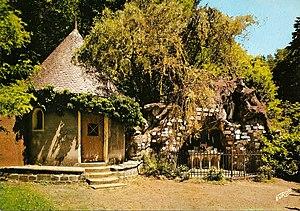
Grotte Sainte Marie de Raon-l'Étape (Vosges). Carte postale ancienne domaine public
Inventaire des croix monumentales, oratoires et chapelles situées sur le territoire de la commune de Raon-l'Étape.